Les Kurbas

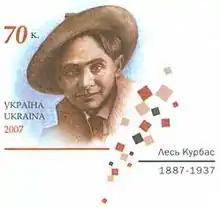
Ukraine stamp of 2007 picturing Les Kurbas

The "Berezil'" Theater lived on under the name of "Shevchenko Theater". One of Kurbas' lead actors, Marjan Kurshelnytsky, led it until the 1960s, but had to make many artistic compromises. Kurbas' work could only be mentioned again from the 1960s onwards, yet the overdue research was only begun in late 1980s, mostly in Ukraine. There is a tendency in the Ukrainian research to glorify Kurbas. Some hagiographers claim that Kurbas was a genius (he was indeed multi-talented) who anticipated every development of the later 20th century theater (some of which he did, as for example in the work of Italian director Eugenio Barba's Odin Teatret). Another important falsification is that Kurbas was not a communist. It would be more correct to say that he had an entirely different vision of communism and the potential of a new society for the development of human creativity. His most important goal as an artist was to "make the audience feel more alive".